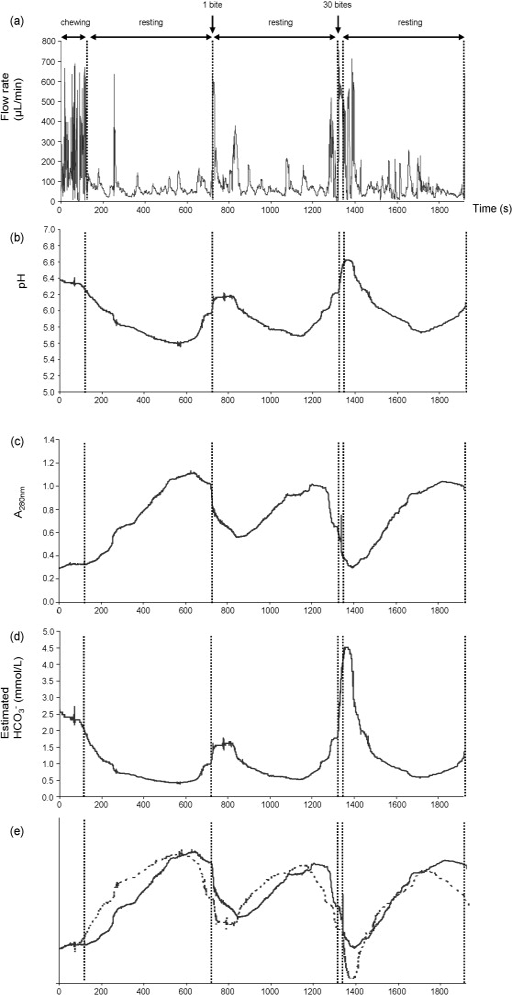
typical on - line patterns on subject recorded during the protocol